Criticism of the World Trade Organization

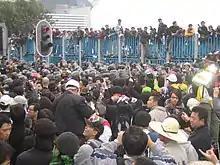
Protestors clash with Hong Kong police in the Wan Chai waterfront area during the WTO Ministerial Conference of 2005.

Since its creation in 1995, the World Trade Organization (WTO) has worked to maintain and develop international trade. As one of the largest international economic organizations (alongside the International Monetary Fund (IMF) and the World Bank), it has strong influence and control over trading rules and agreements, and thus has the ability to affect a country's economy immensely. The WTO policies aim to balance tariffs and other forms of economic protection with a trade liberalization policy, and to "ensure that trade flows as smoothly, predictably and freely as possible".